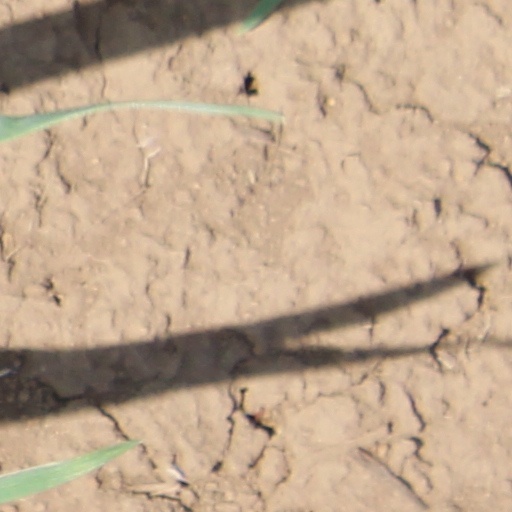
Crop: wheat